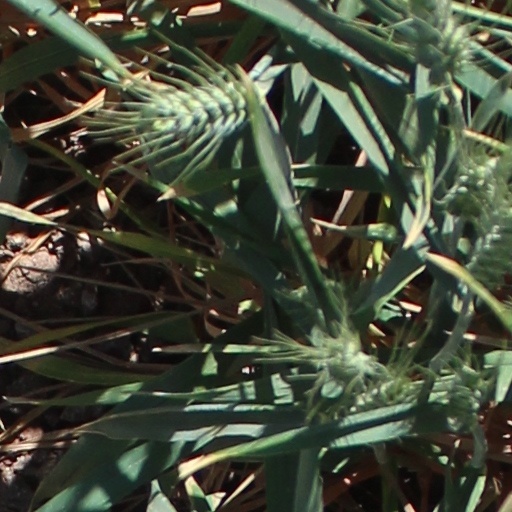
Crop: wheat